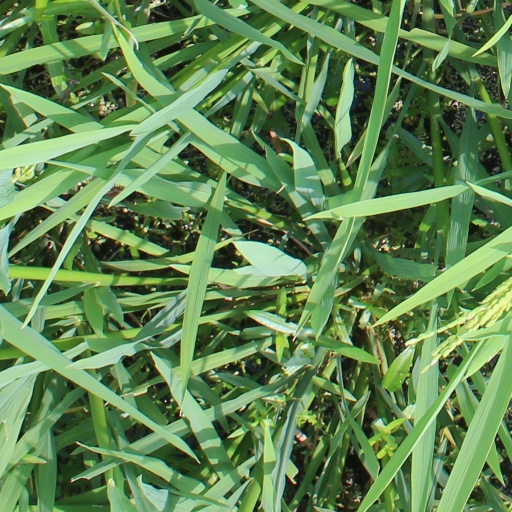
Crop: rice